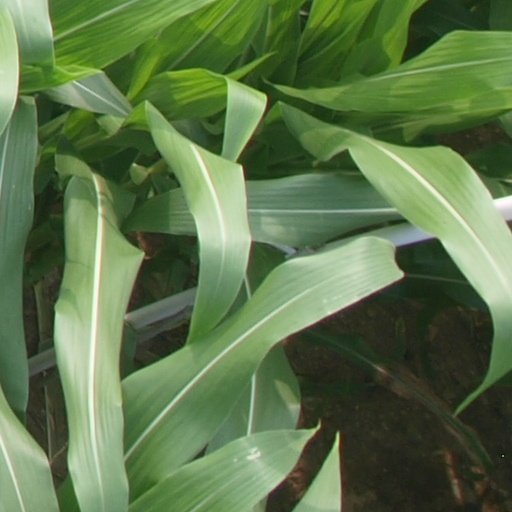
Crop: maize; corn